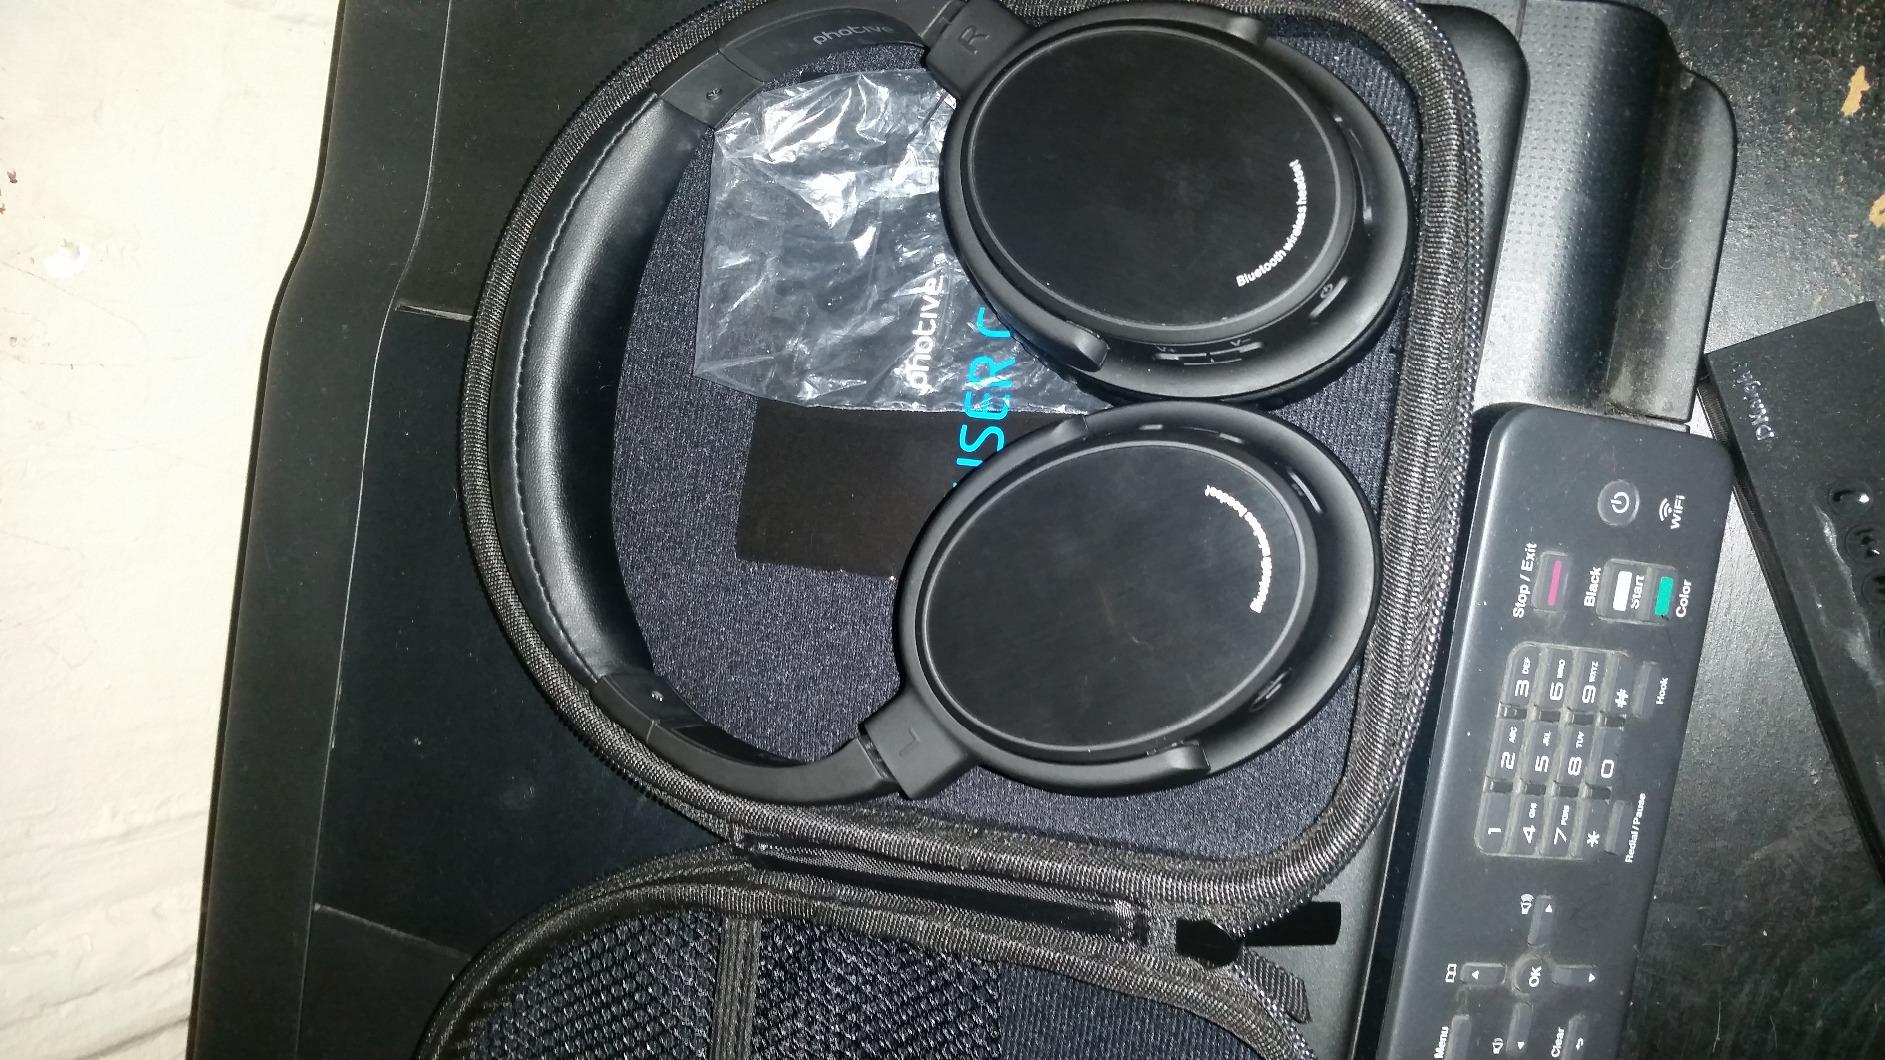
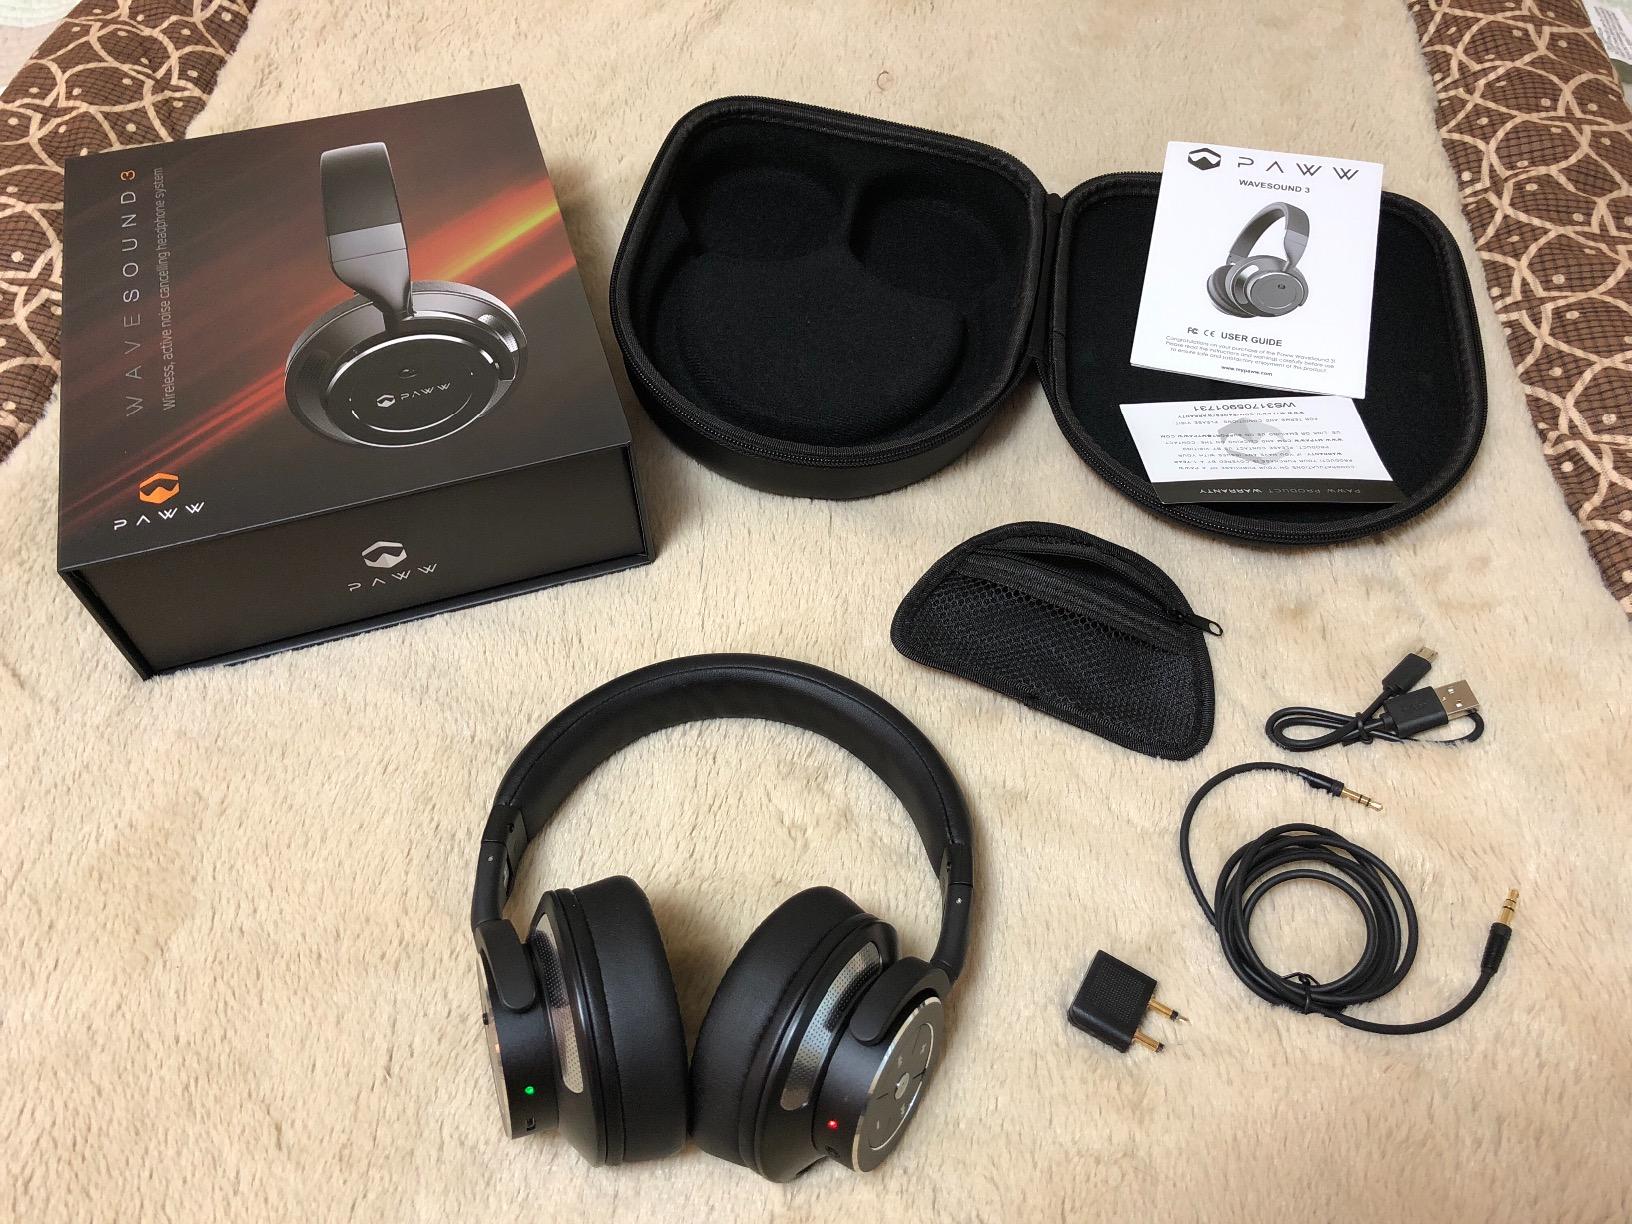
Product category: headphones
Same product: no